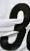
Number: 3